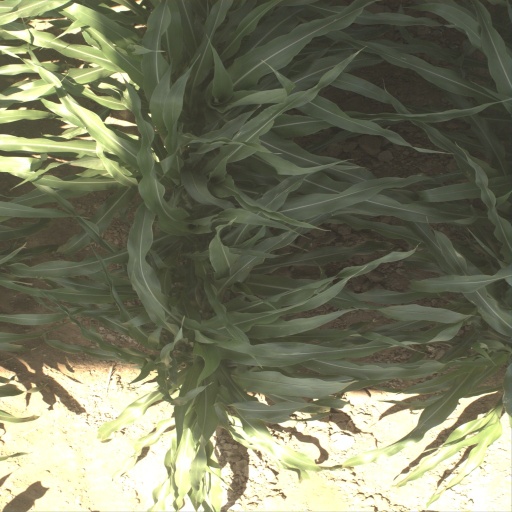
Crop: sorghum